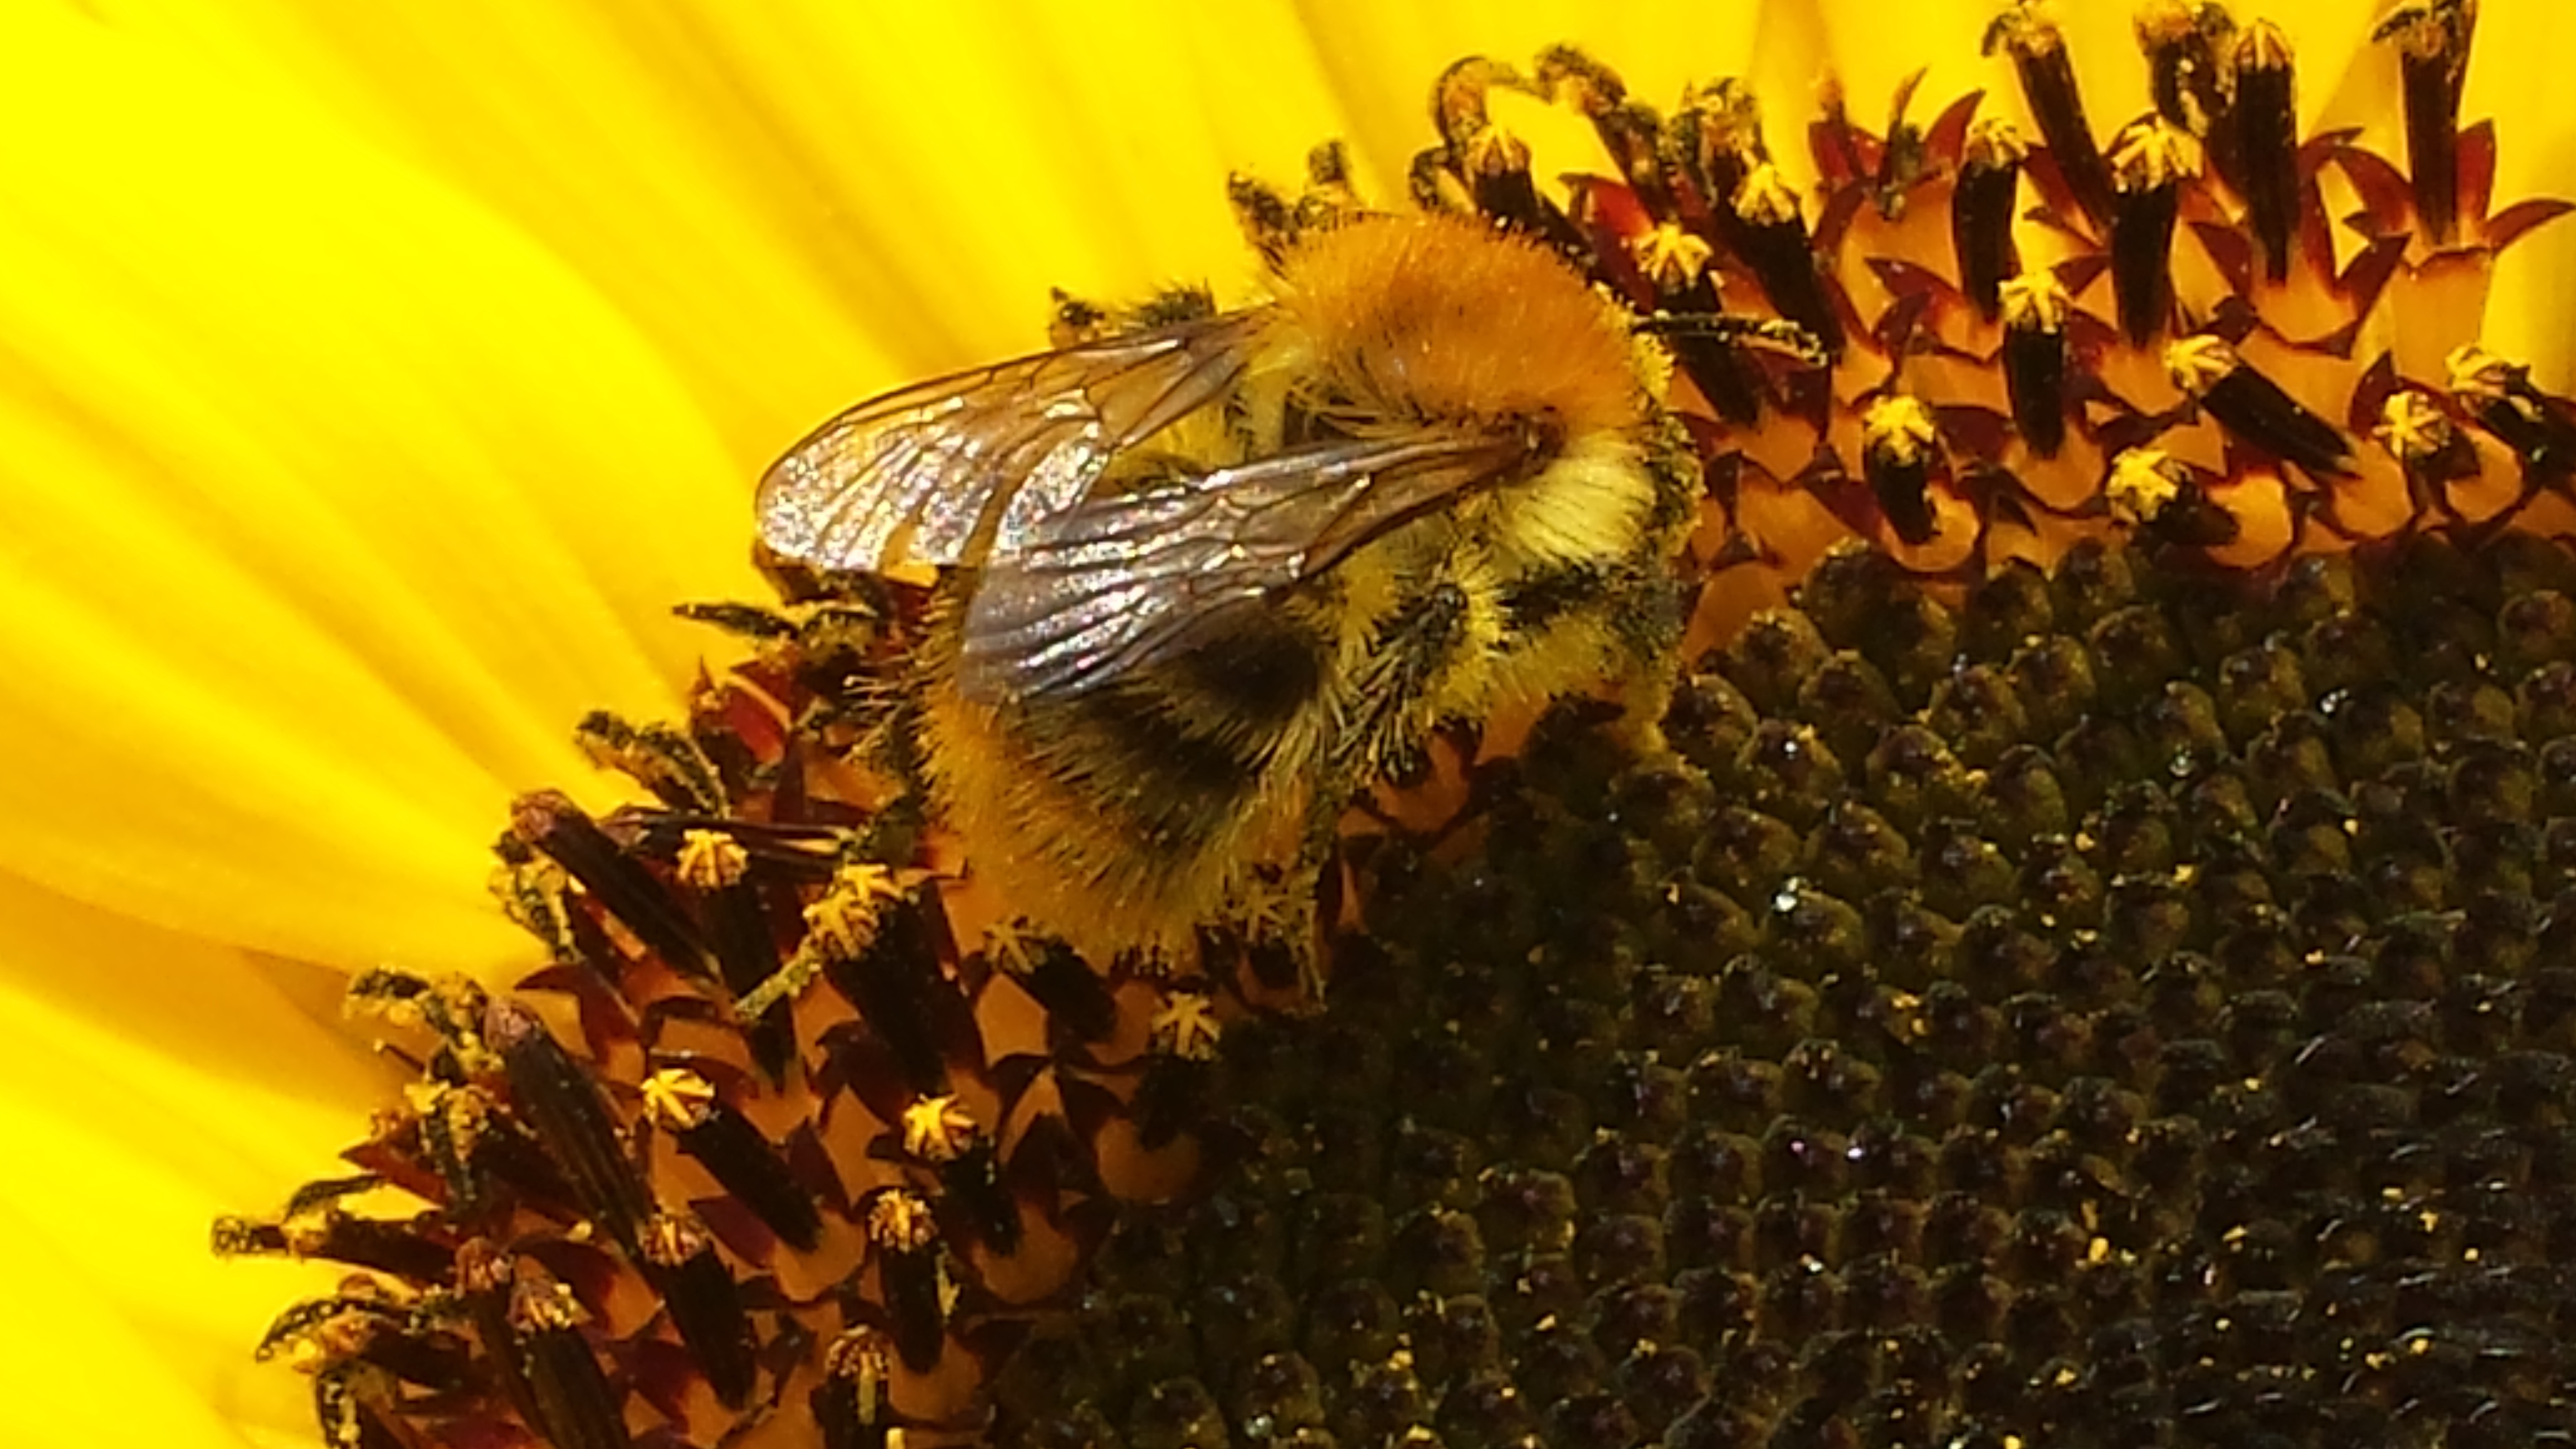
blossom, plant, flower, bloom, pollen, pollination, insect, yellow, flora, fauna, invertebrate, close up, bee, sun flower, hummel, nectar, macro photography, honey bee, daisy family, pollinator, membrane winged insect